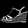
Label: Sandal